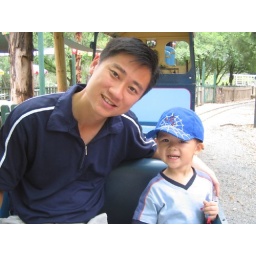
Boys in blue on train